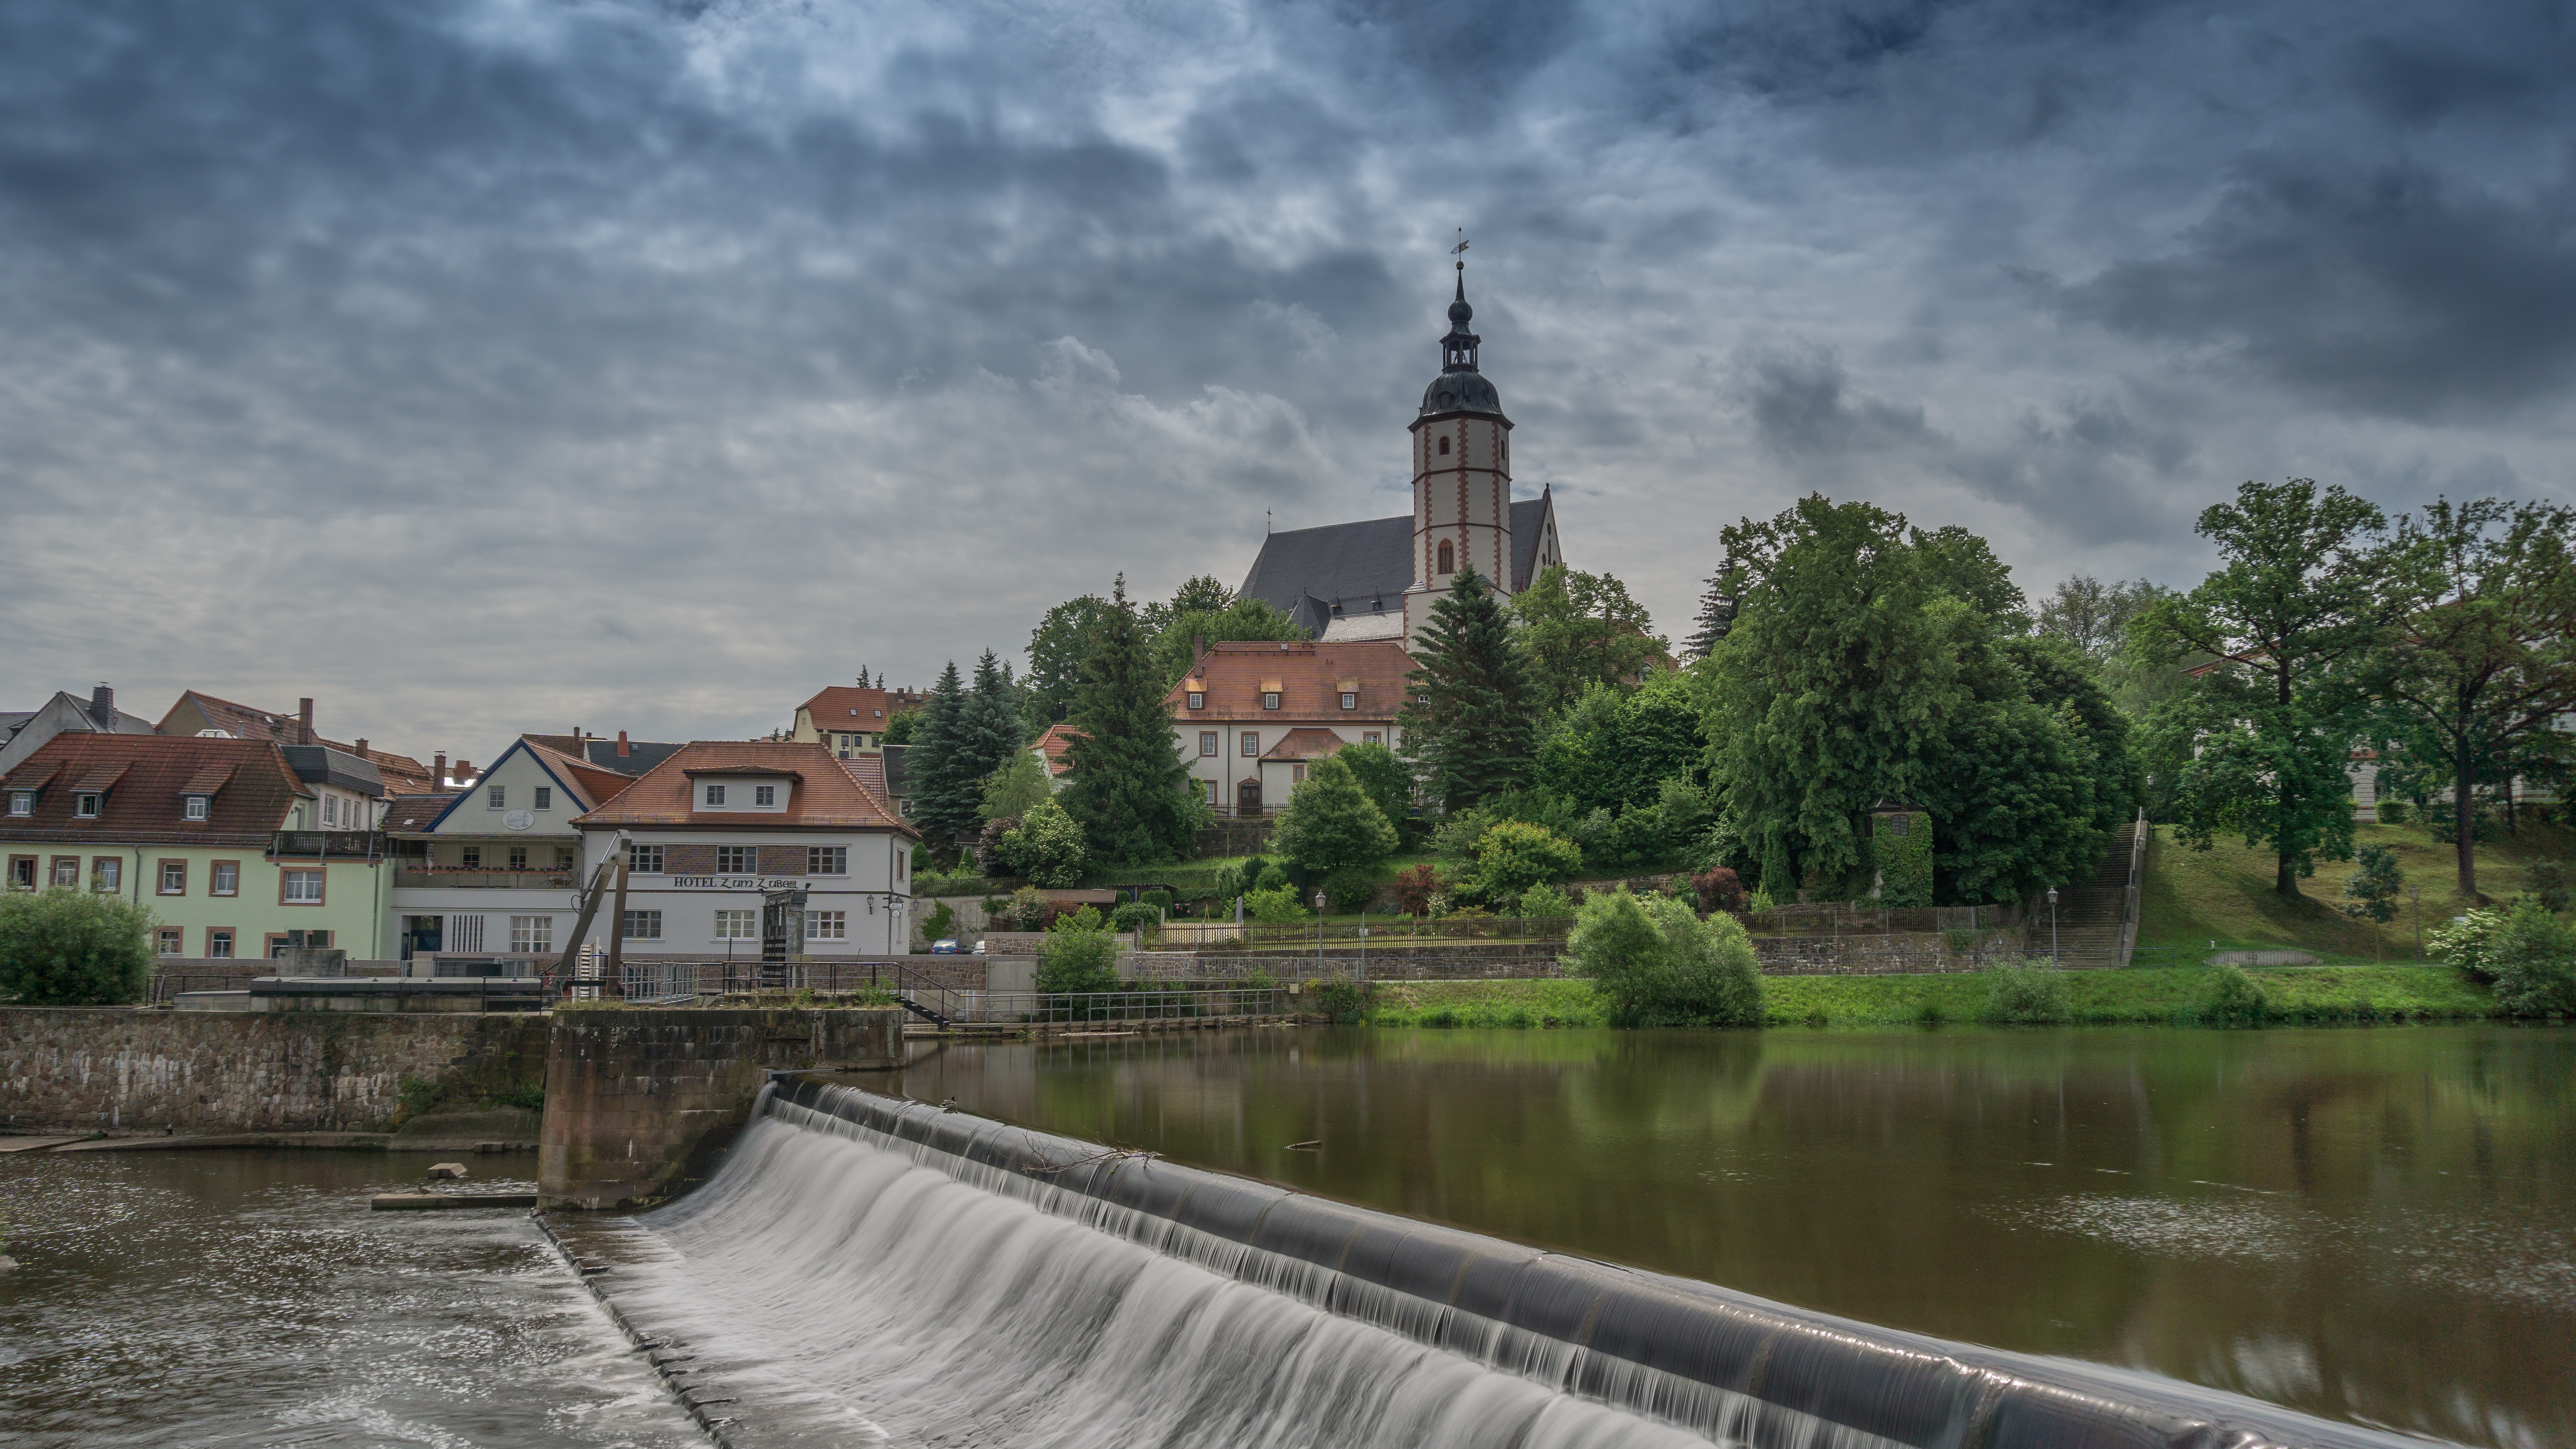
water, city, river, canal, cityscape, panorama, reflection, tower, landmark, waterway, city view, saxony, weir, trough, penig